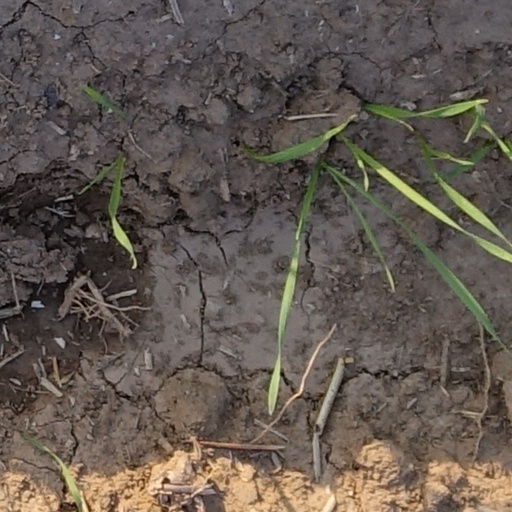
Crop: wheat